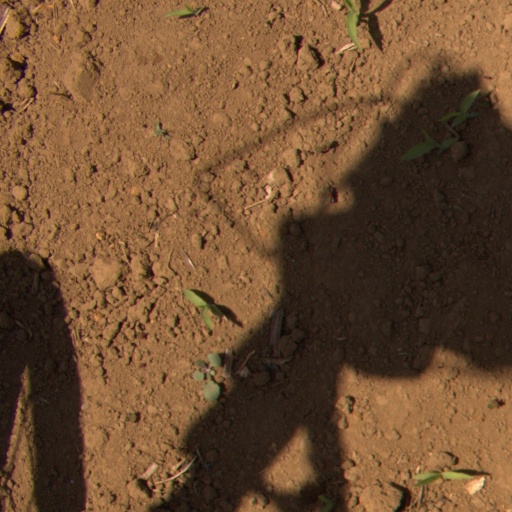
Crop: Jerusalem artichoke